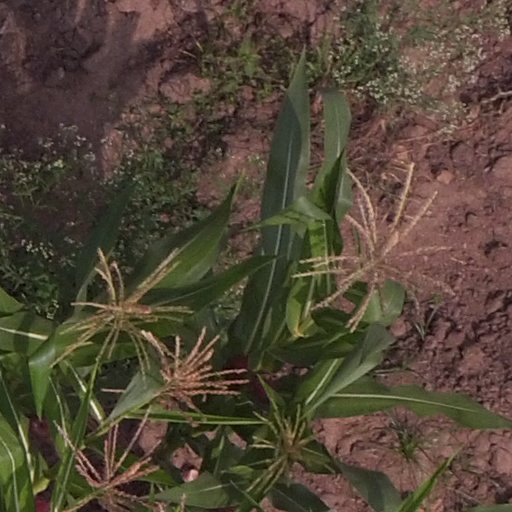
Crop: maize; corn